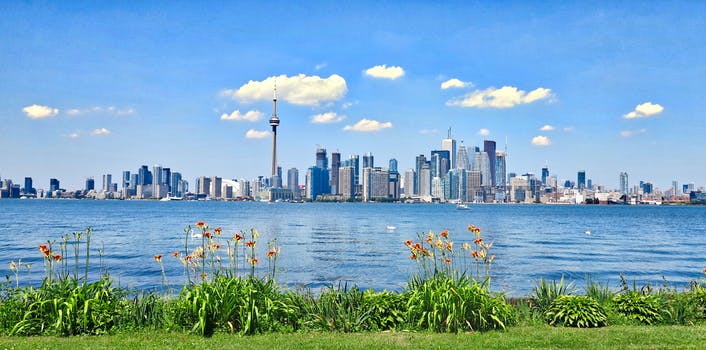
Label: No Watermark